Warsaw Pact invasion of Czechoslovakia

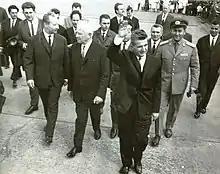
Nicolae Ceauşescu (right) visiting Czechoslovakia in 1968; here, with Alexander Dubček and Ludvik Svoboda

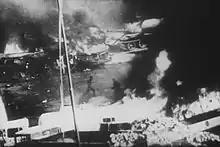
Barricades and Soviet tanks on fire

Leonid Brezhnev and the leadership of the Warsaw Pact countries were worried that the unfolding liberalizations in Czechoslovakia, including the ending of censorship and political surveillance by the secret police, would be detrimental to their interests. The first such fear was that Czechoslovakia would defect from the Eastern Bloc, injuring the Soviet Union's position in a possible Third World War with the North Atlantic Treaty Organization (NATO). Not only would the loss result in a lack of strategic depth for the USSR, but it would also mean that it could not tap Czechoslovakia's industrial base in the event of war. Czechoslovak leaders had no intention of leaving the Warsaw Pact, but Moscow felt it could not be certain exactly of Prague's intentions. However, the Soviet government was initially hesitant to approve an invasion, due to Czechoslovakia's continued loyalty to the Warsaw Pact and the Soviet Union's recent diplomatic gains with the West as détente began.